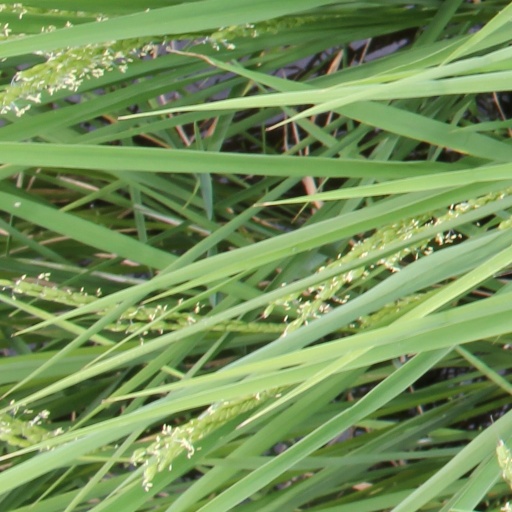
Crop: rice